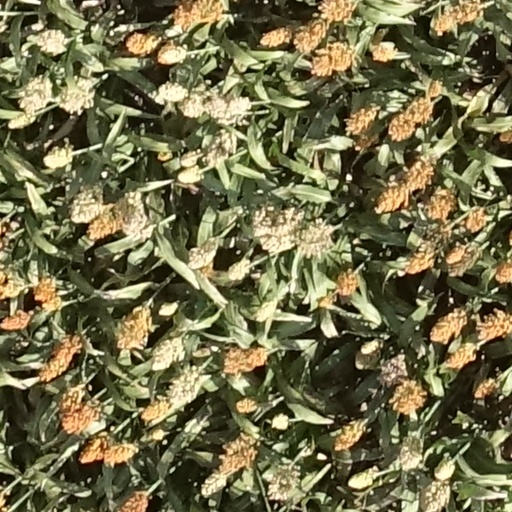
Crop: sorghum